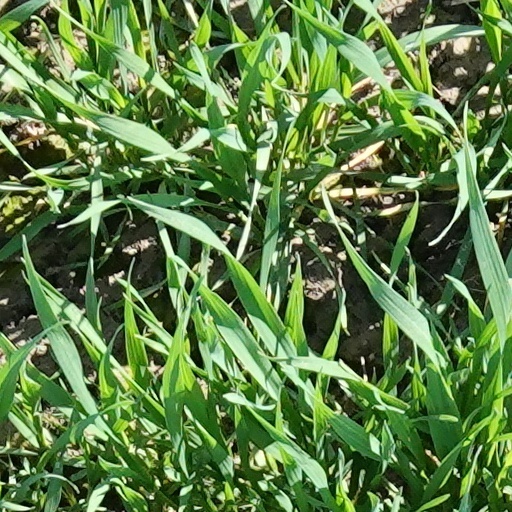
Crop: wheat